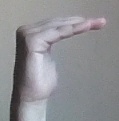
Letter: haa